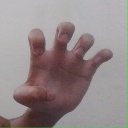
अक्षर: झ